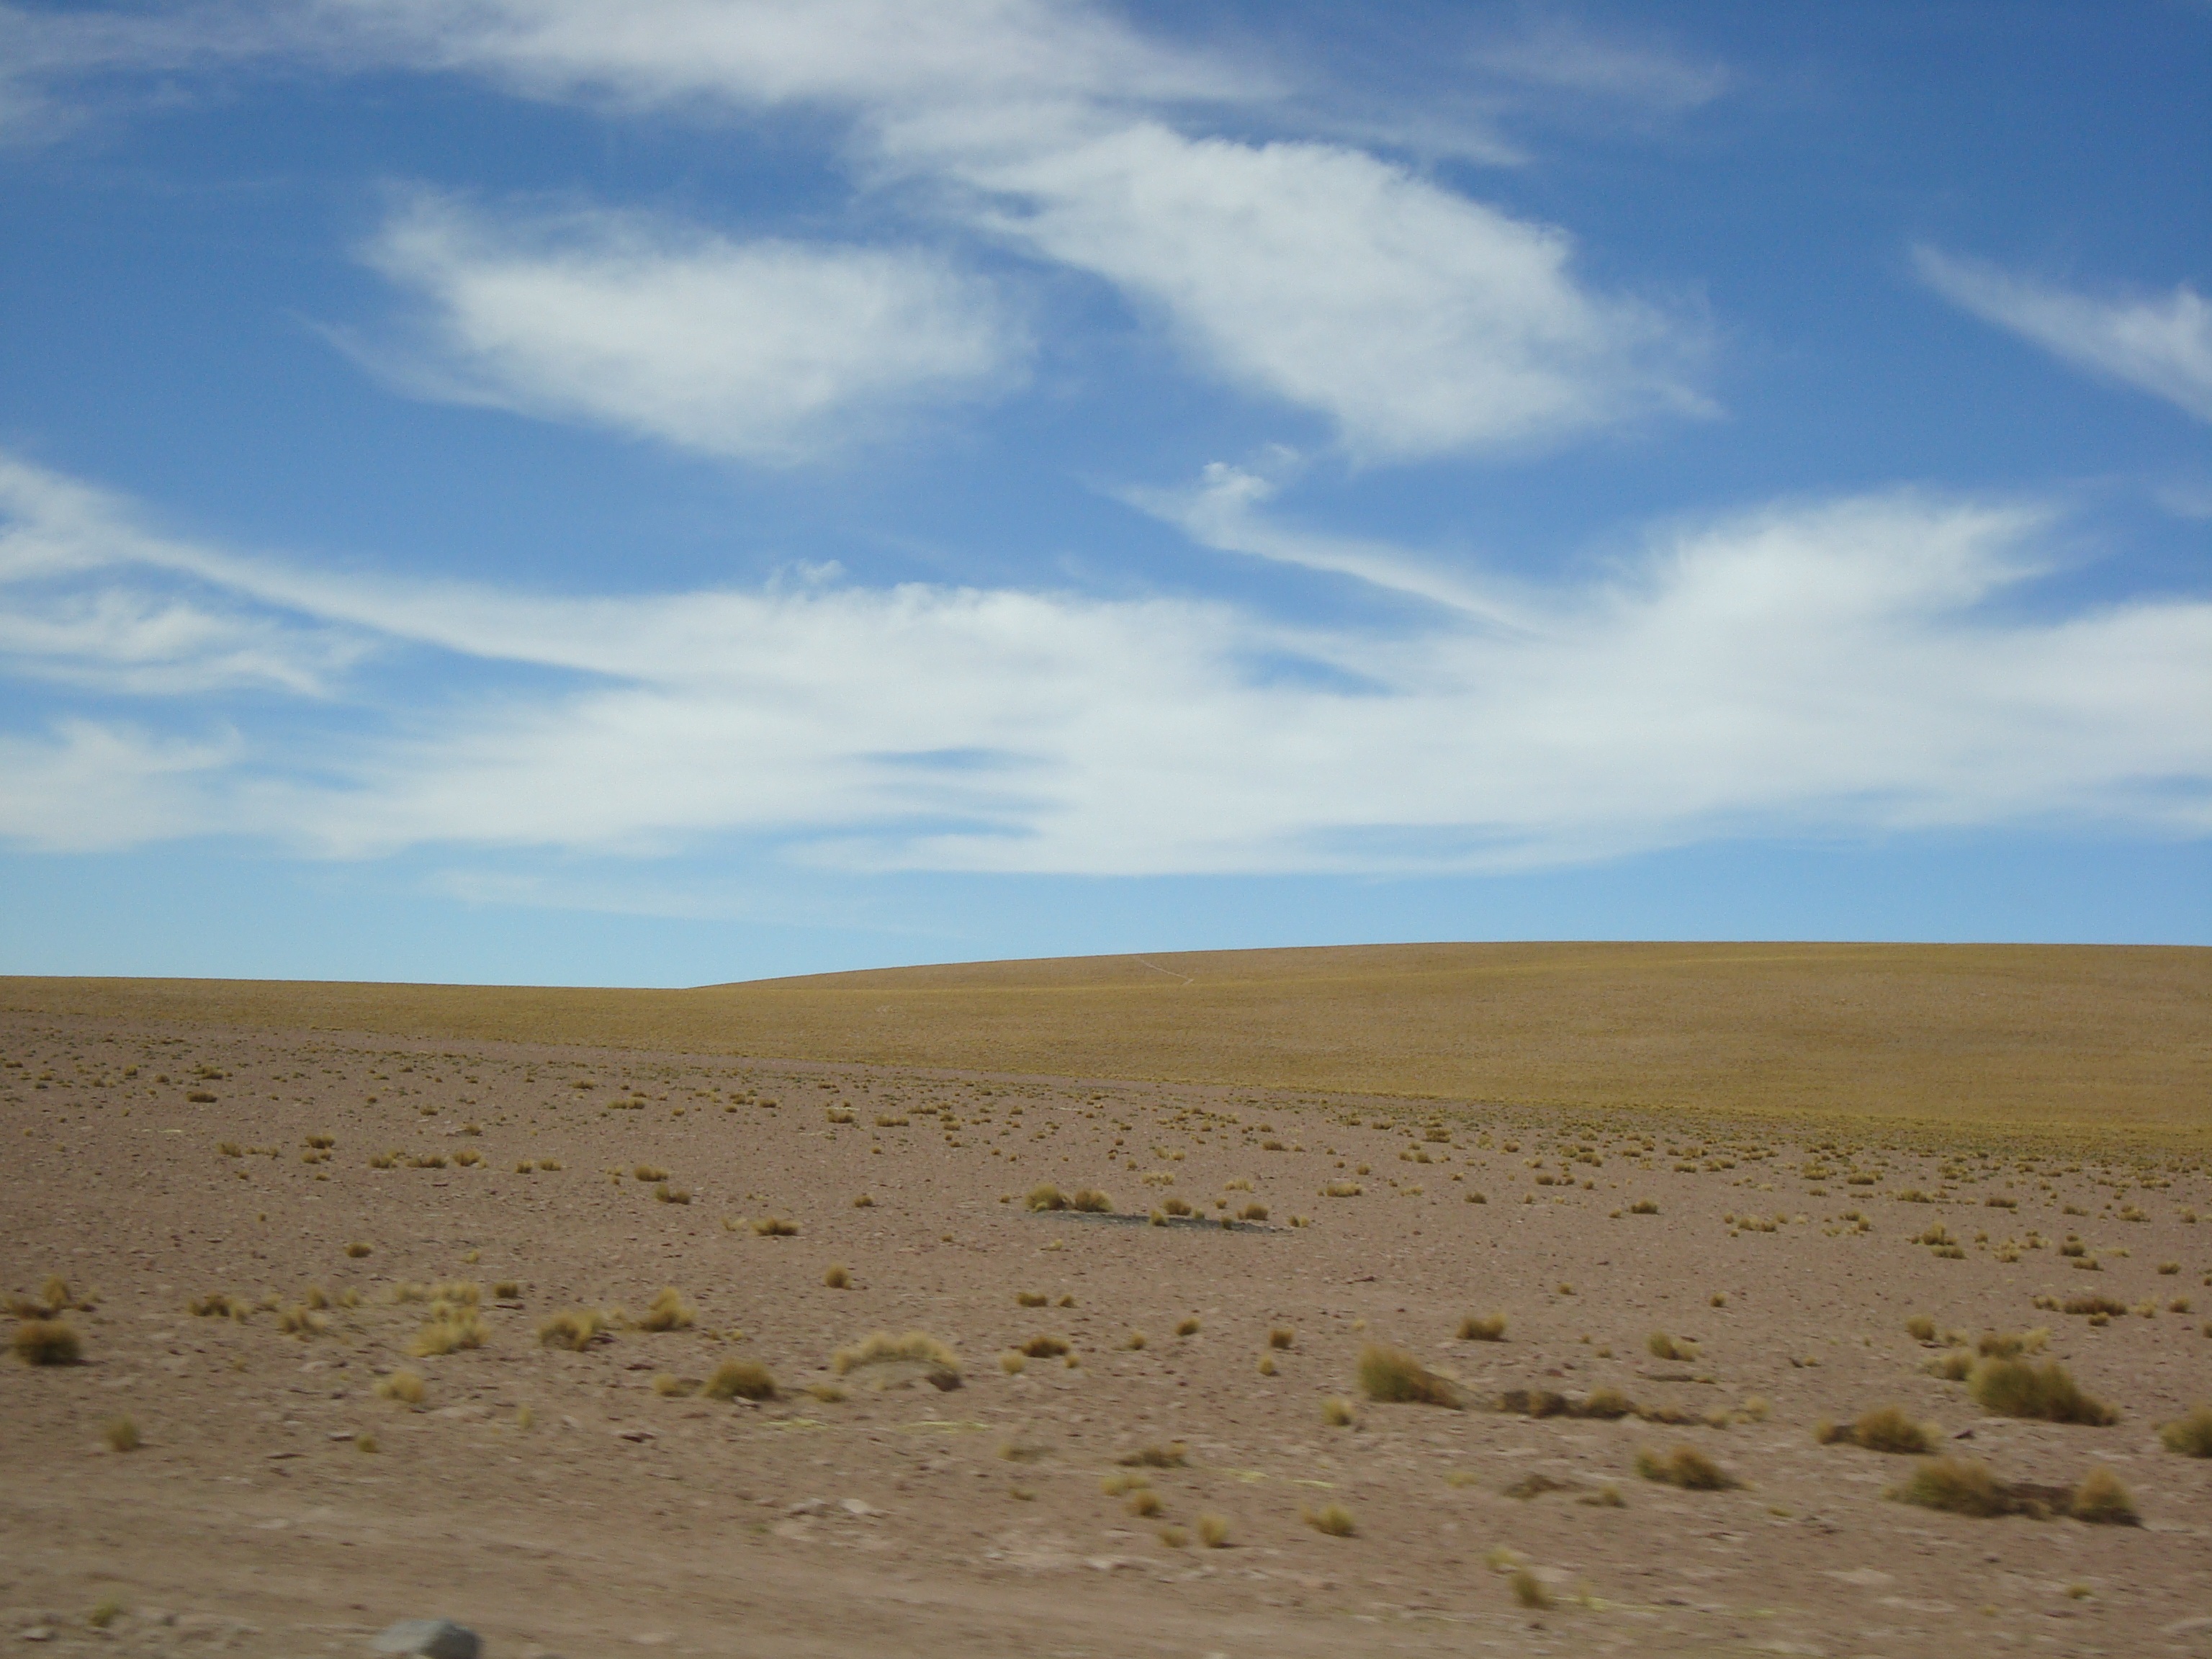
landscape, sand, horizon, sky, field, prairie, desert, dune, plain, grassland, plateau, habitat, ecosystem, sahara, wadi, steppe, landform, erg, natural environment, geographical feature, aeolian landform